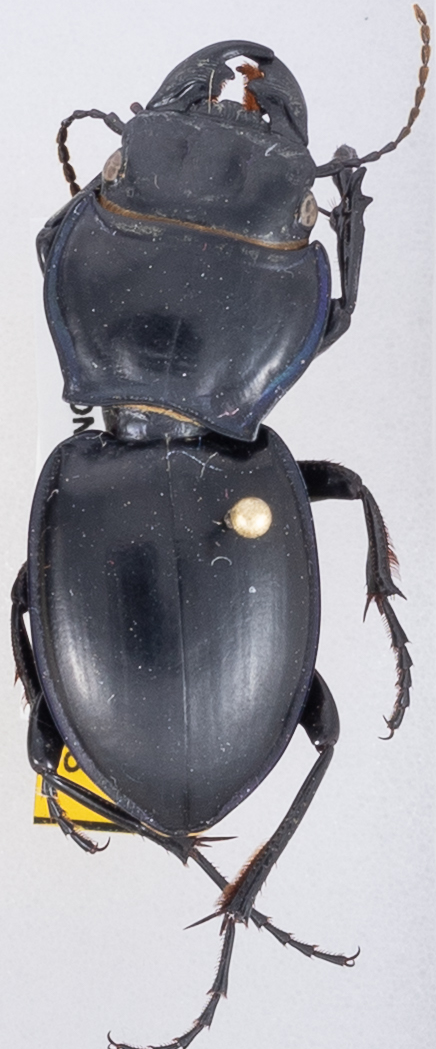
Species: Pasimachus californicus
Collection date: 2019-06-17
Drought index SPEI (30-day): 0.746
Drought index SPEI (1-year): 1.69
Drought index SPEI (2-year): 0.26